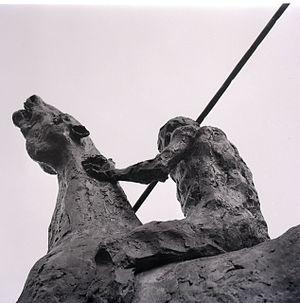
Agenore Fabbri est un sculpteur et un peintre italien du XXᵉ siècle.